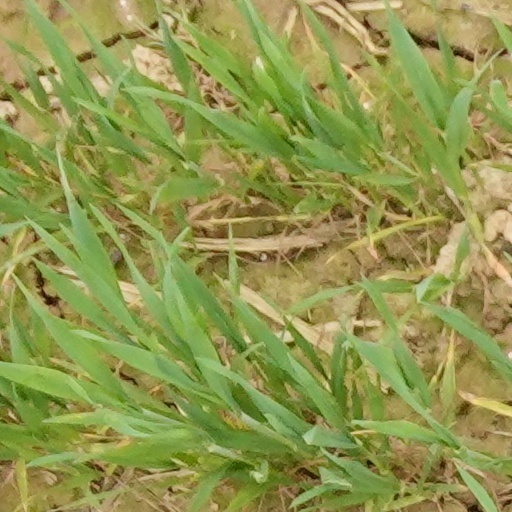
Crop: wheat